May Yohé

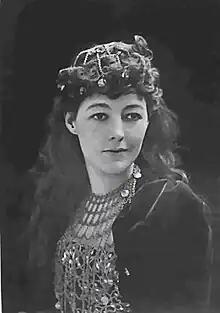
Yohé in "The Era Almanack", 1894

Mary Augusta "May" Yohé (April 6, 1866 – August 29, 1938) was an American musical theatre actress. She began her career in 1886 with the McCaull Comic Opera Company in New York and Chicago. After other performances in the United States, she quickly gained success on the London stage, beginning in 1893. There she created the title role in the hit show "Little Christopher Columbus" in 1894.